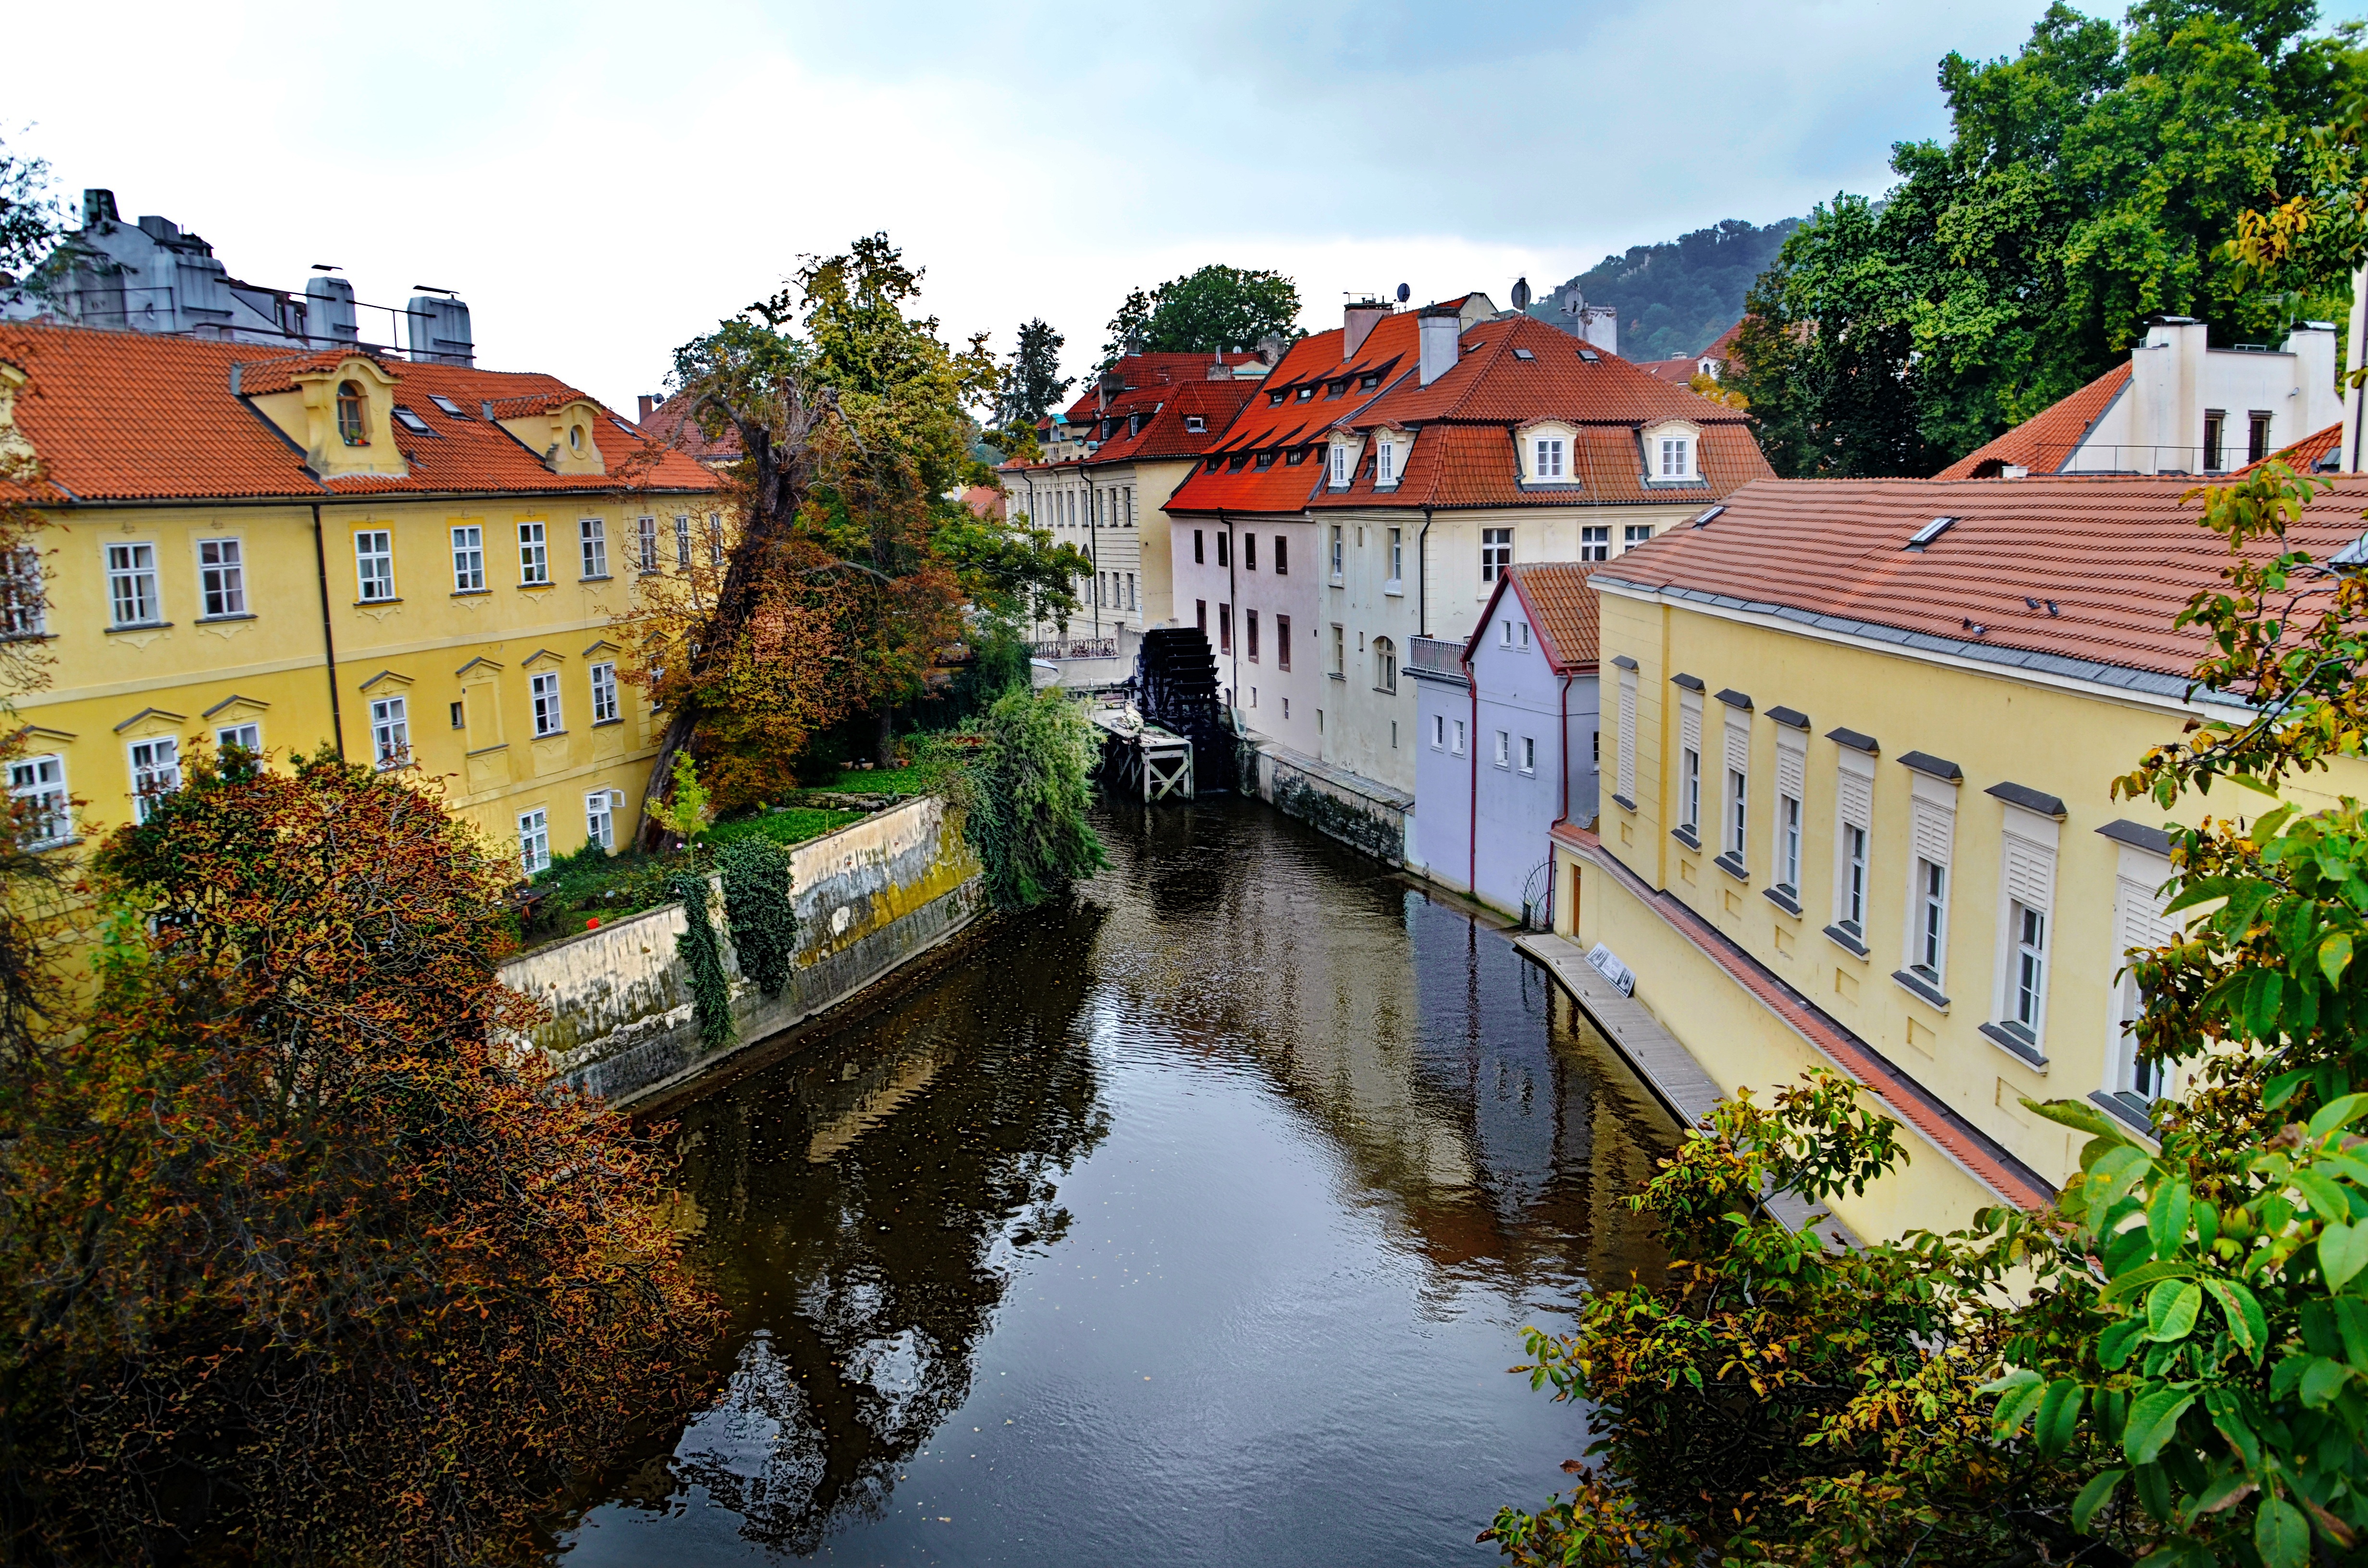
water, bridge, house, flower, town, river, canal, village, reflection, autumn, prague, waterway, body of water, estate, czech republic, neighbourhood, rural area, landform, charles bridge, mirror reflection, geographical feature